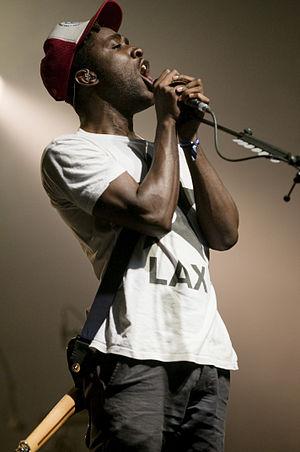
Kele Okereke, est le chanteur et guitariste du groupe de rock anglais Bloc Party. Il mène une carrière solo en parallèle.